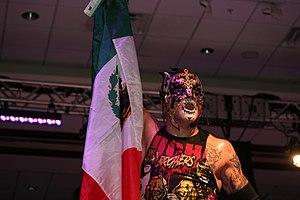
Le catcheur Fenix brandissant le drapeau mexicain en 2017.